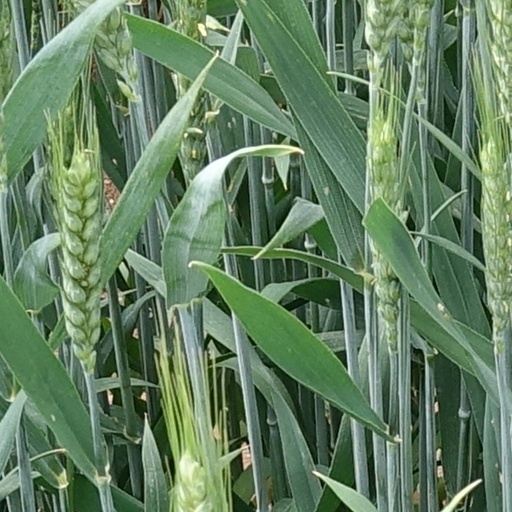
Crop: wheat